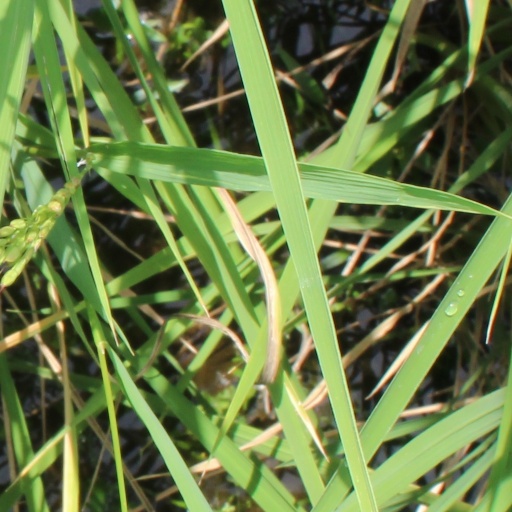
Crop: rice